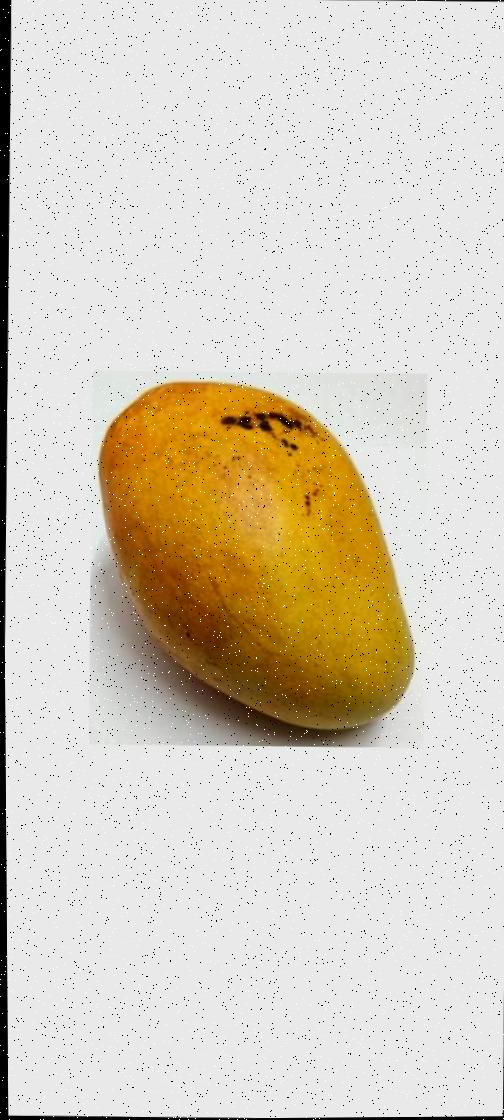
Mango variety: Bari-11